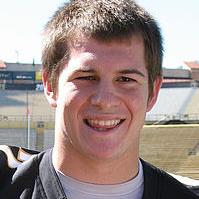
Age: 18